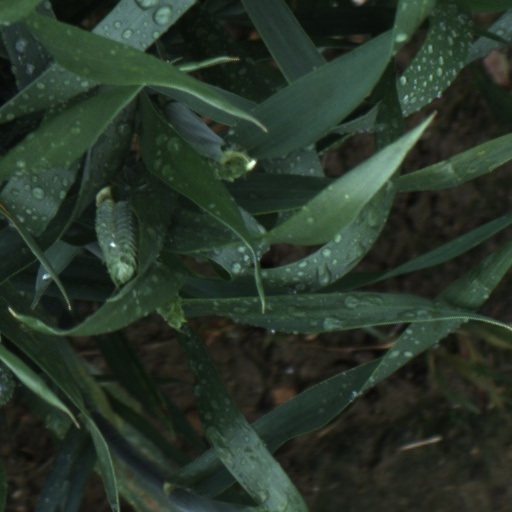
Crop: wheat